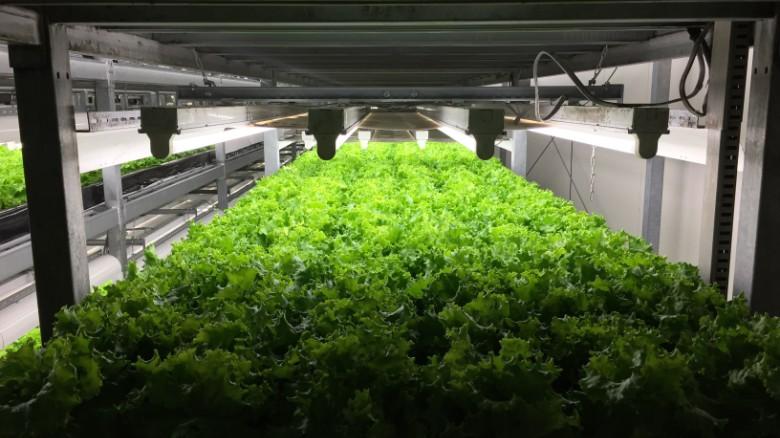
Safu za mboga za majani zinakuwa ndani ya mfumo wa kilimo cha wima chenye taa za bandia, kuonyesha matumizi ya mashine za kilimo cha kisasa. Teknolojia hii huongeza uzalishaji kwa kutumia nafasi ndogo, kudhibiti hali ya hewa, na kupunguza utegemezi wa misimu ya asili. Hivyo kuleta mapinduzi katika kilimo cha mijini.